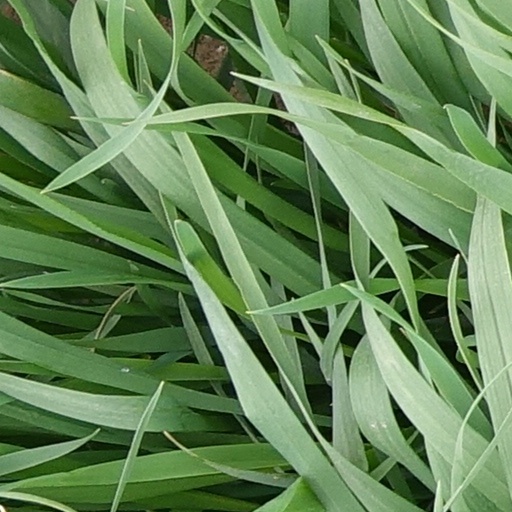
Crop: wheat